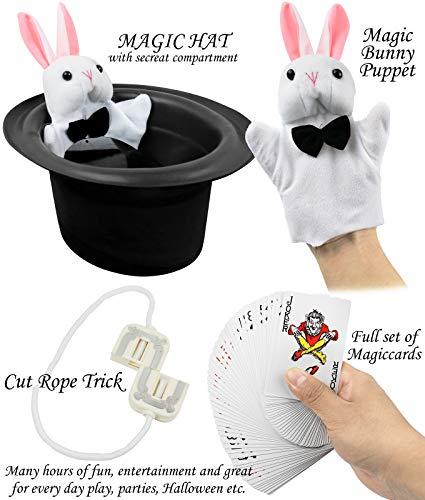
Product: Click N' Play Magician Dress Up Magic Tricks Set for Kids Over 150 Tricks Includes Manual & DVD Tutorial
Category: Toys & Games | Novelty & Gag Toys | Magic Kits & Accessories
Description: Over 150 easy to perform Magic tricks with a step by step illustrated manual and DVD tutorial included.
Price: $18.99
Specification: ProductDimensions:11x11x5inches|ItemWeight:1.4pounds|ShippingWeight:1.4pounds(Viewshippingratesandpolicies)|ASIN:B07JMZH2ZZ|Itemmodelnumber:B07JMZH2ZZ|Manufacturerrecommendedage:36months-10years